Joaquín Gómez Mira

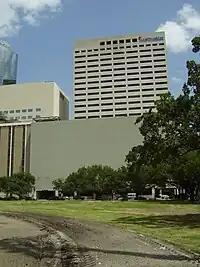
Houston Medical Center.

He started his professional career at the Houston Methodist Hospital, part of the Texas Medical Center, where he worked for two years. In 1975 he moved to San Antonio, becoming the interim Head of Radiotherapy at the University of Texas in that town. During the period between 1973 and 1983 he also carried out academic research and published scientific articles in several peer-reviewed journals. He was named Director of Radiotherapy in the Cancer Therapy & Research Center, under the National Cancer Institute, where he led a team of professionals that achieved optimal results within the field.